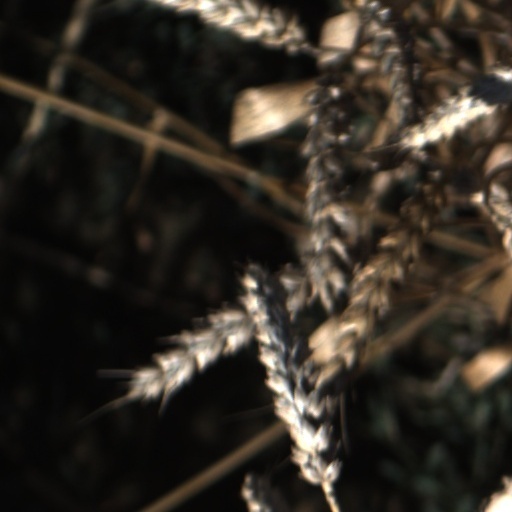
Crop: wheat